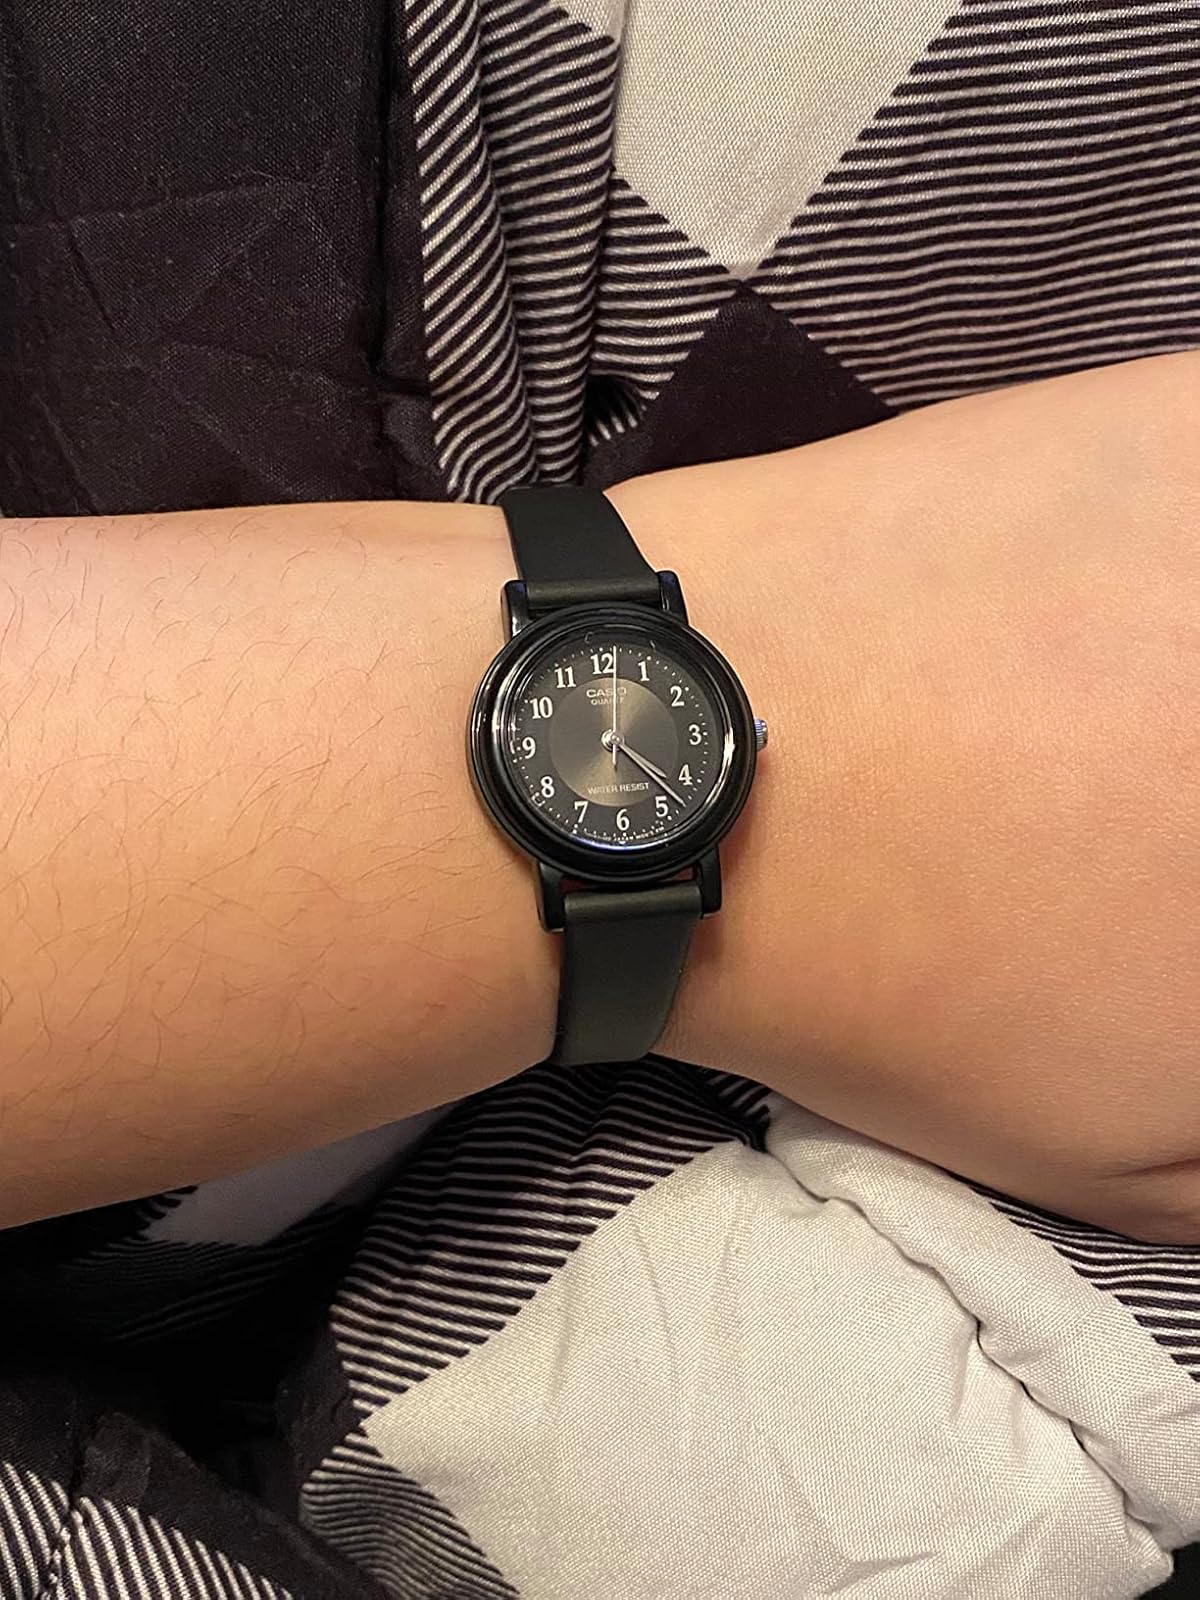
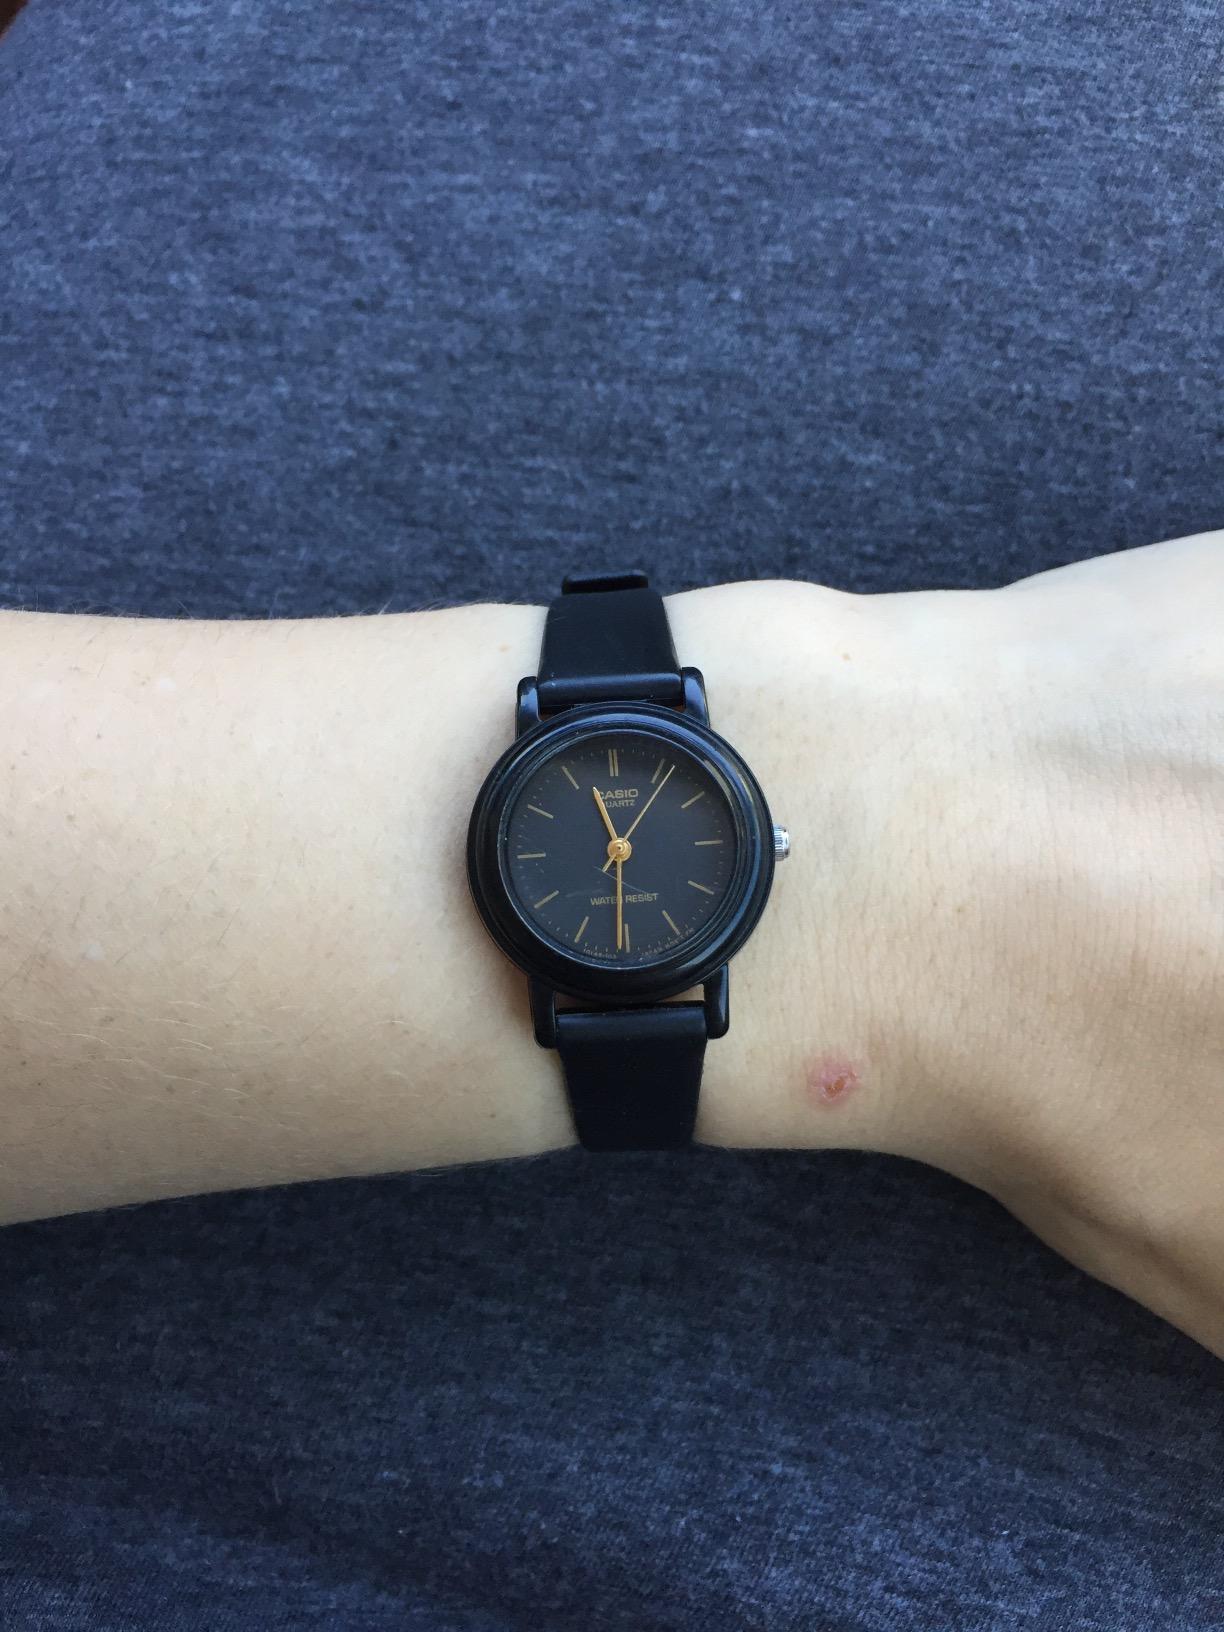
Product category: accessories_watch
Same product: no